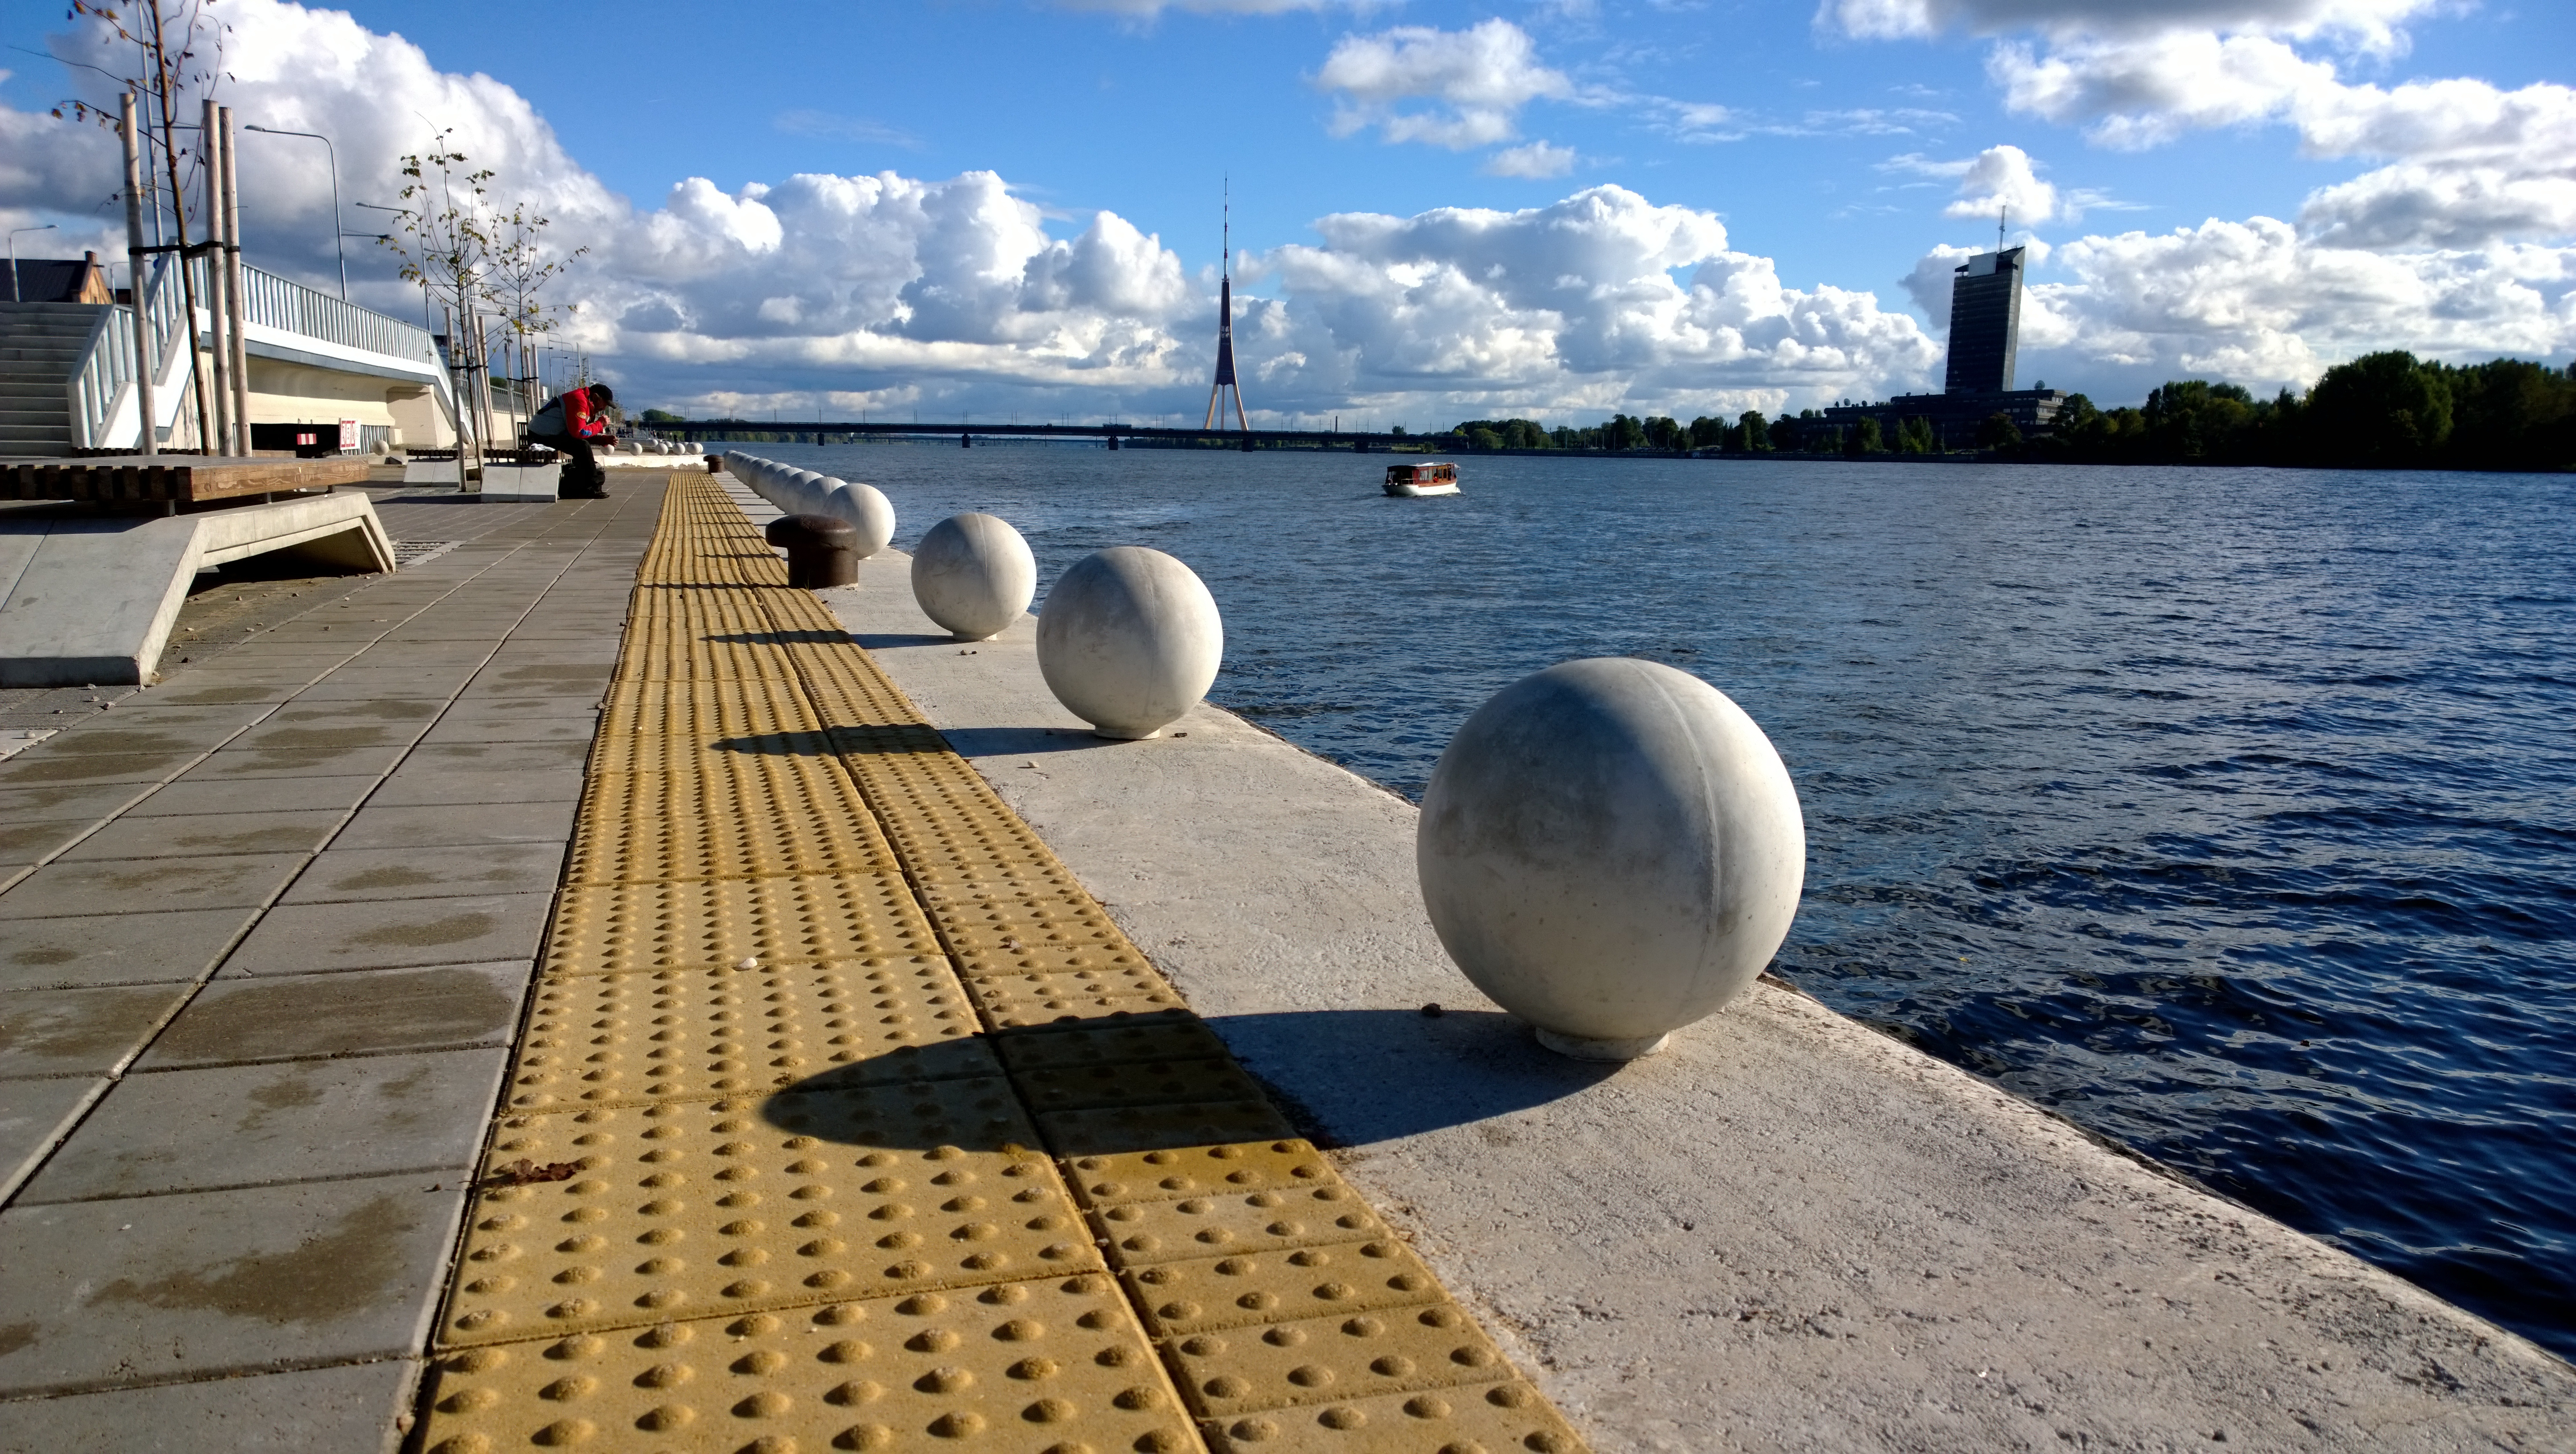
sea, coast, water, path, dock, boat, shore, river, vacation, vehicle, promenade, riga, daugava